Jayden Short

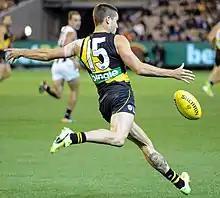
Short kicks during play in round 2 of the 2017 season

Short's first senior match in 2017 came in Richmond's round 2 victory against Collingwood. He recorded a game-high 634 metres gained in that match. He remained in the senior side through round 7, where he became the subject of media attention after he was ruled to have deliberately rushed the ball out of bounds late in the final minutes of Richmond's five-point loss to the . Short found himself in a similar situation in round 10 when he was ruled to have deliberately rushed a behind while being chased to the goal line by 's Josh Green. It was a decision that sparked media discussion over a possible future change to the rules. After all teams had completed their bye in round 13, Short ranked third in the AFL for metres gained per disposal (25.3). By round 15 he was averaging 276 metres gained per match. Over the next three weeks he became the club's prime rebounding defender as a result of a four week suspension being served by teammate Bachar Houli. Round 18 saw Short significantly underperform, recording no rebound 50s and less than 10 total disposals for the first time that year. He was dropped the following week and did not return to senior football in 2017. Short's year did not end there however, as he joined Richmond's reserves side in their VFL finals run. This period included playing in three winning finals and in the club's losing grand final against Port Melbourne. The following week he was named as an emergency, but did not play, in Richmond's AFL Grand Final team. Short finished the season having played 16 matches at AFL level.